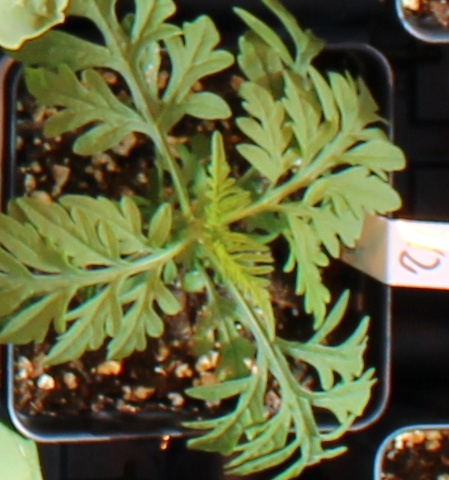
Label: Ragweed